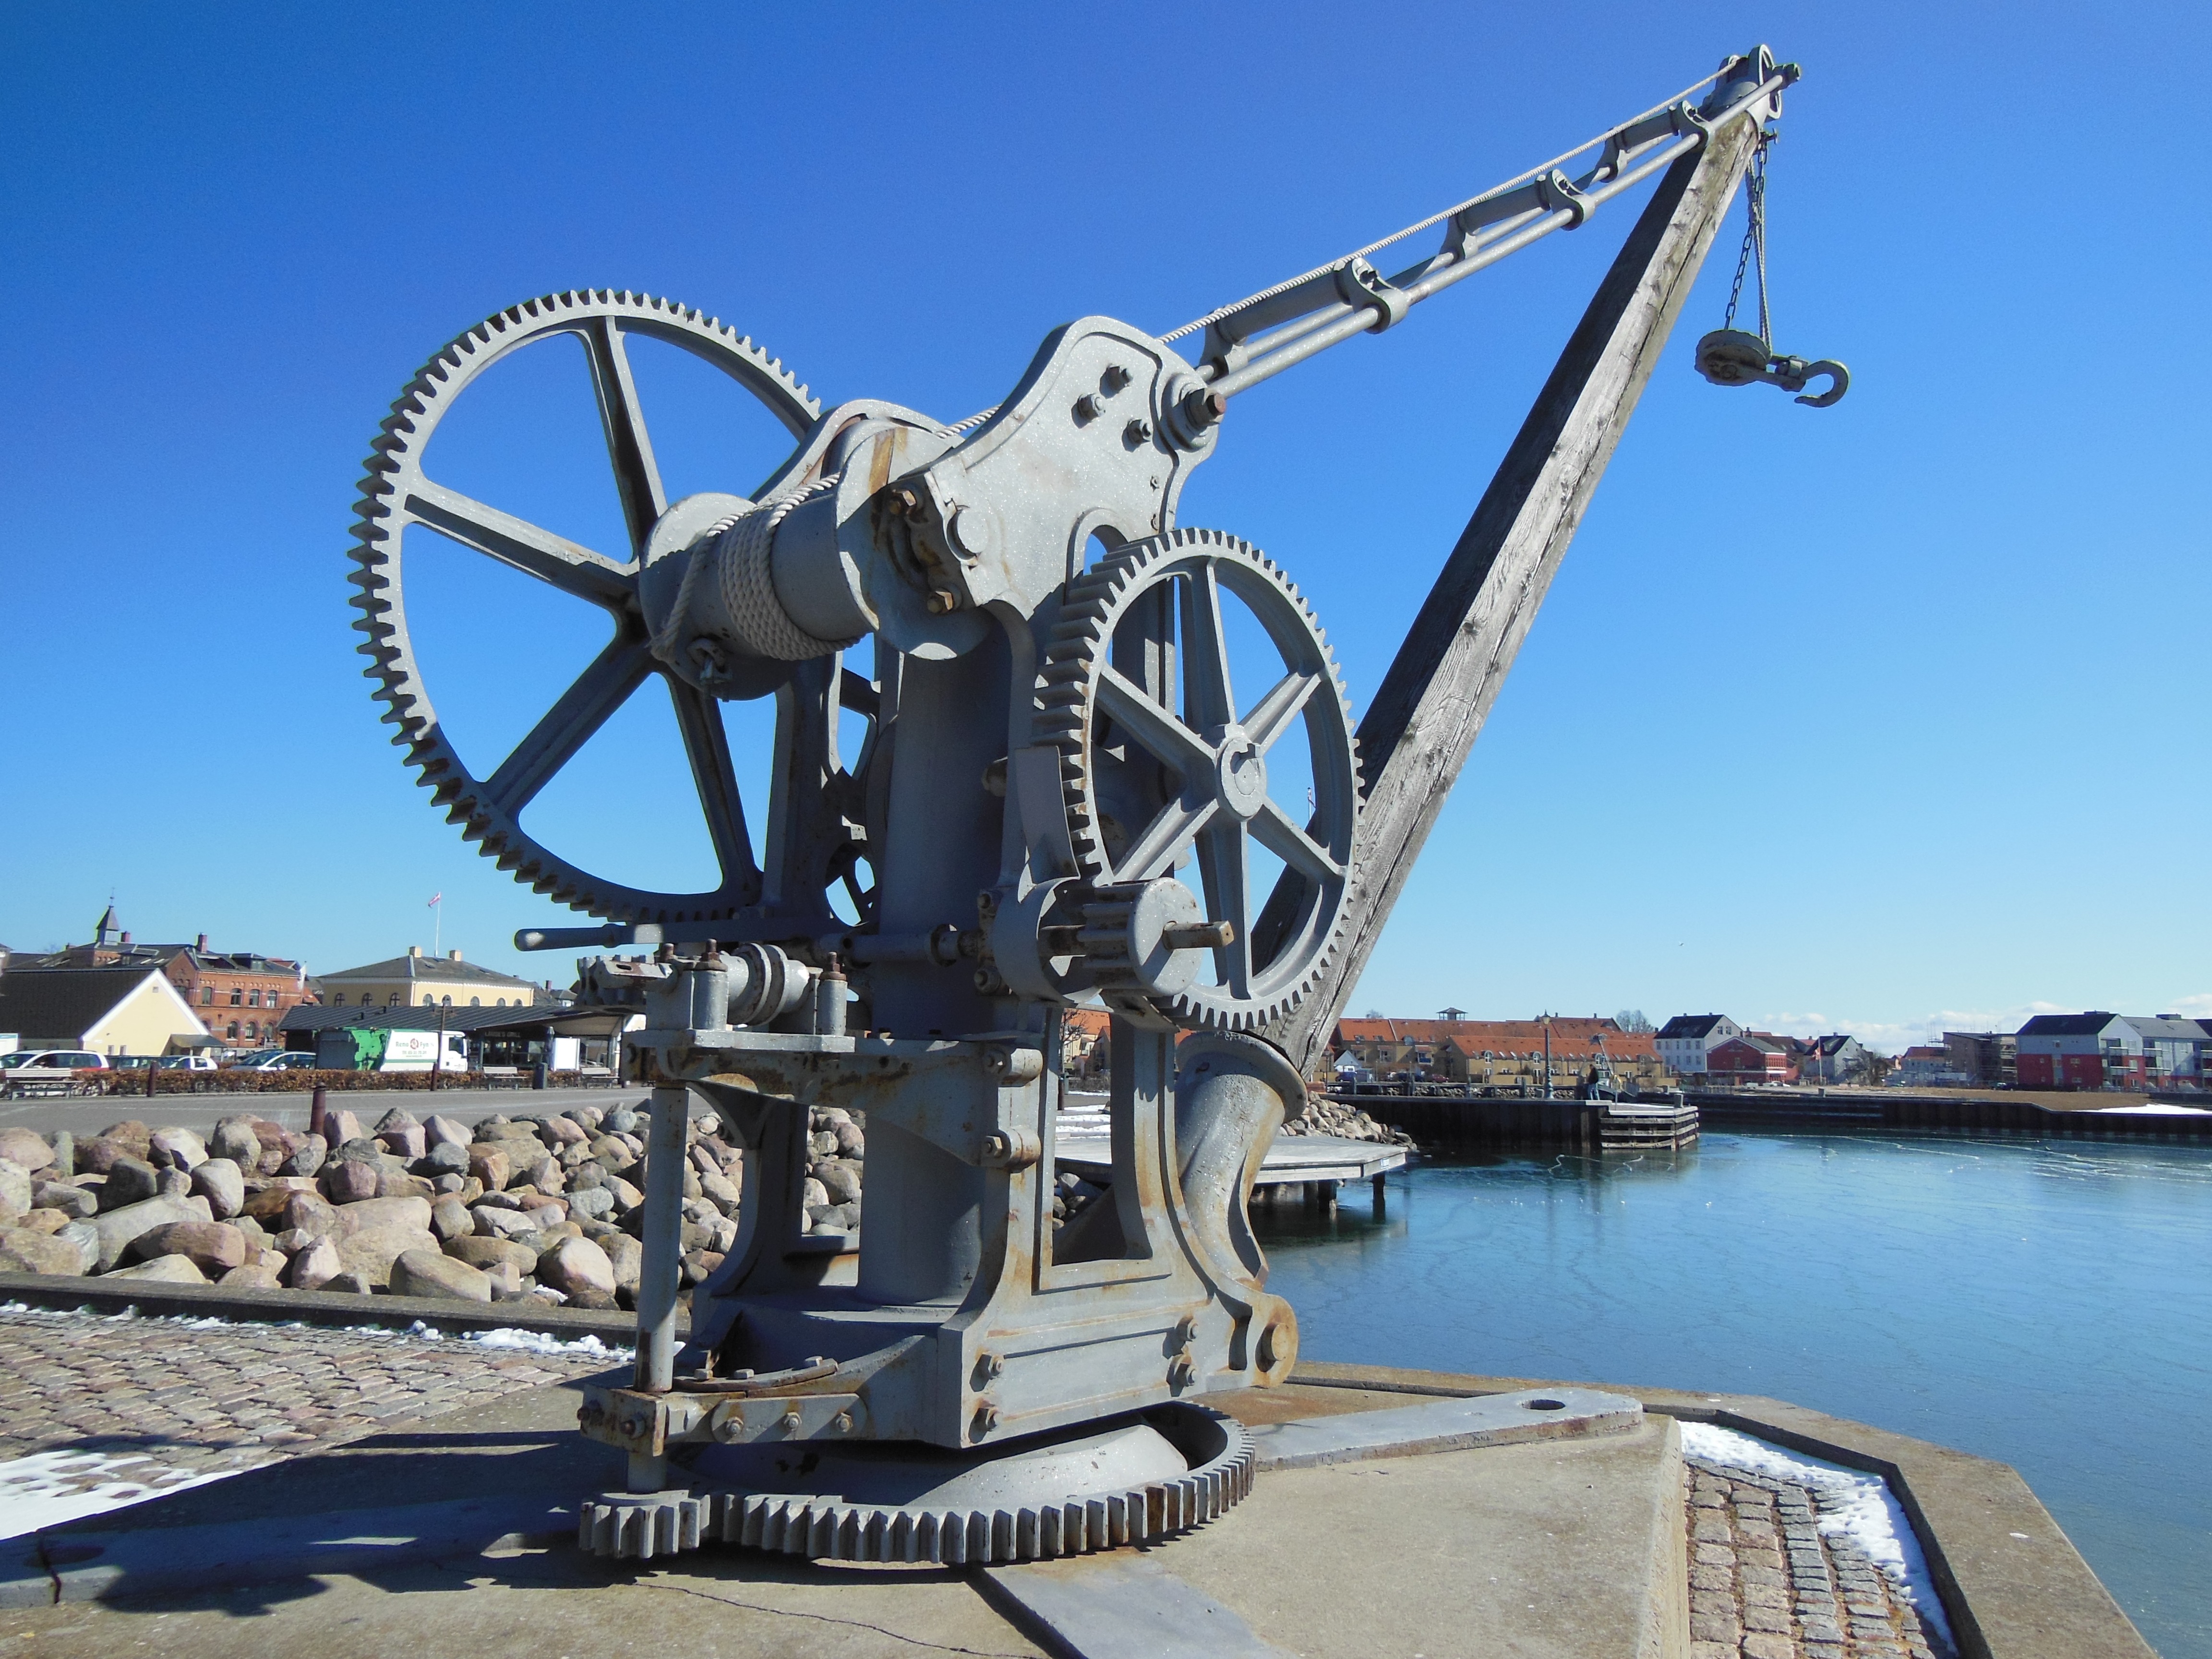
sunshine, vehicle, gear, metal, harbor, machine, blue, blue sky, hoist, quay, construction equipment, old crane, gray crane